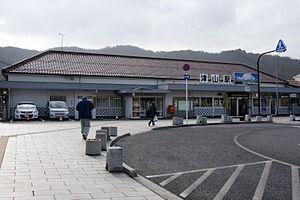
La gare de Tsuyama est une gare ferroviaire localisée dans la ville de Tsuyama, dans la préfecture d'Okayama au Japon. La gare est exploitée par la compagnie JR West.